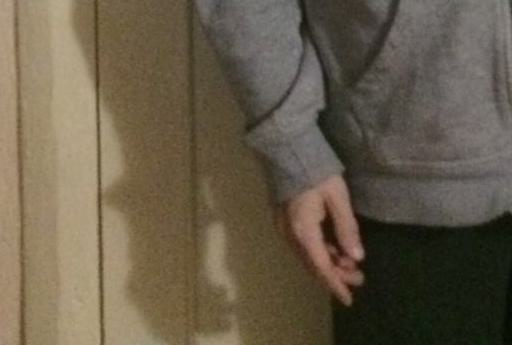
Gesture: no_gesture